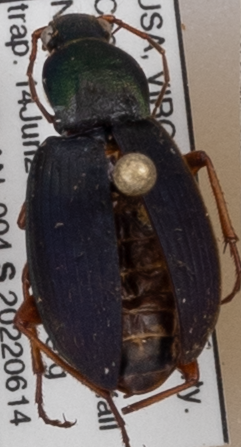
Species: Chlaenius aestivus
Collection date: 2022-06-14
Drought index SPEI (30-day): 0.03
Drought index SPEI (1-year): -0.03
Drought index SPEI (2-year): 0.54